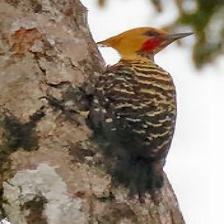
Species: BLONDE CRESTED WOODPECKER
Scientific name: CELEUS FLAVESCENS